Protestantism and Islam

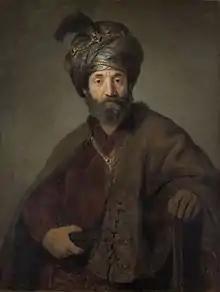
Rembrandt 1635: Man in Oriental Costume.

Contacts soon became more direct. William of Orange sent ambassadors to the Ottoman Empire for help in 1566. When no other European power would help, "the Dutch cause was offered active support, paradoxically enough, only by the Ottoman Turks". One of the Sultan principal advisers Joseph Miques, Duke of Naxos, delivered a letter to the Calvinists in Antwerp pledging that "the forces of the Ottomans would soon hit Philip II's affairs so hard that he would not even have the time to think of Flanders". The death of Suleiman the Magnificent later in 1566 however, meant that the Ottoman were unable to offer support for several years after. In 1568, William of Orange again sent a request to the Ottomans to attack Spain, without success. The 1566-1568 revolt of the Netherlands finally failed, largely due to the lack of foreign support.